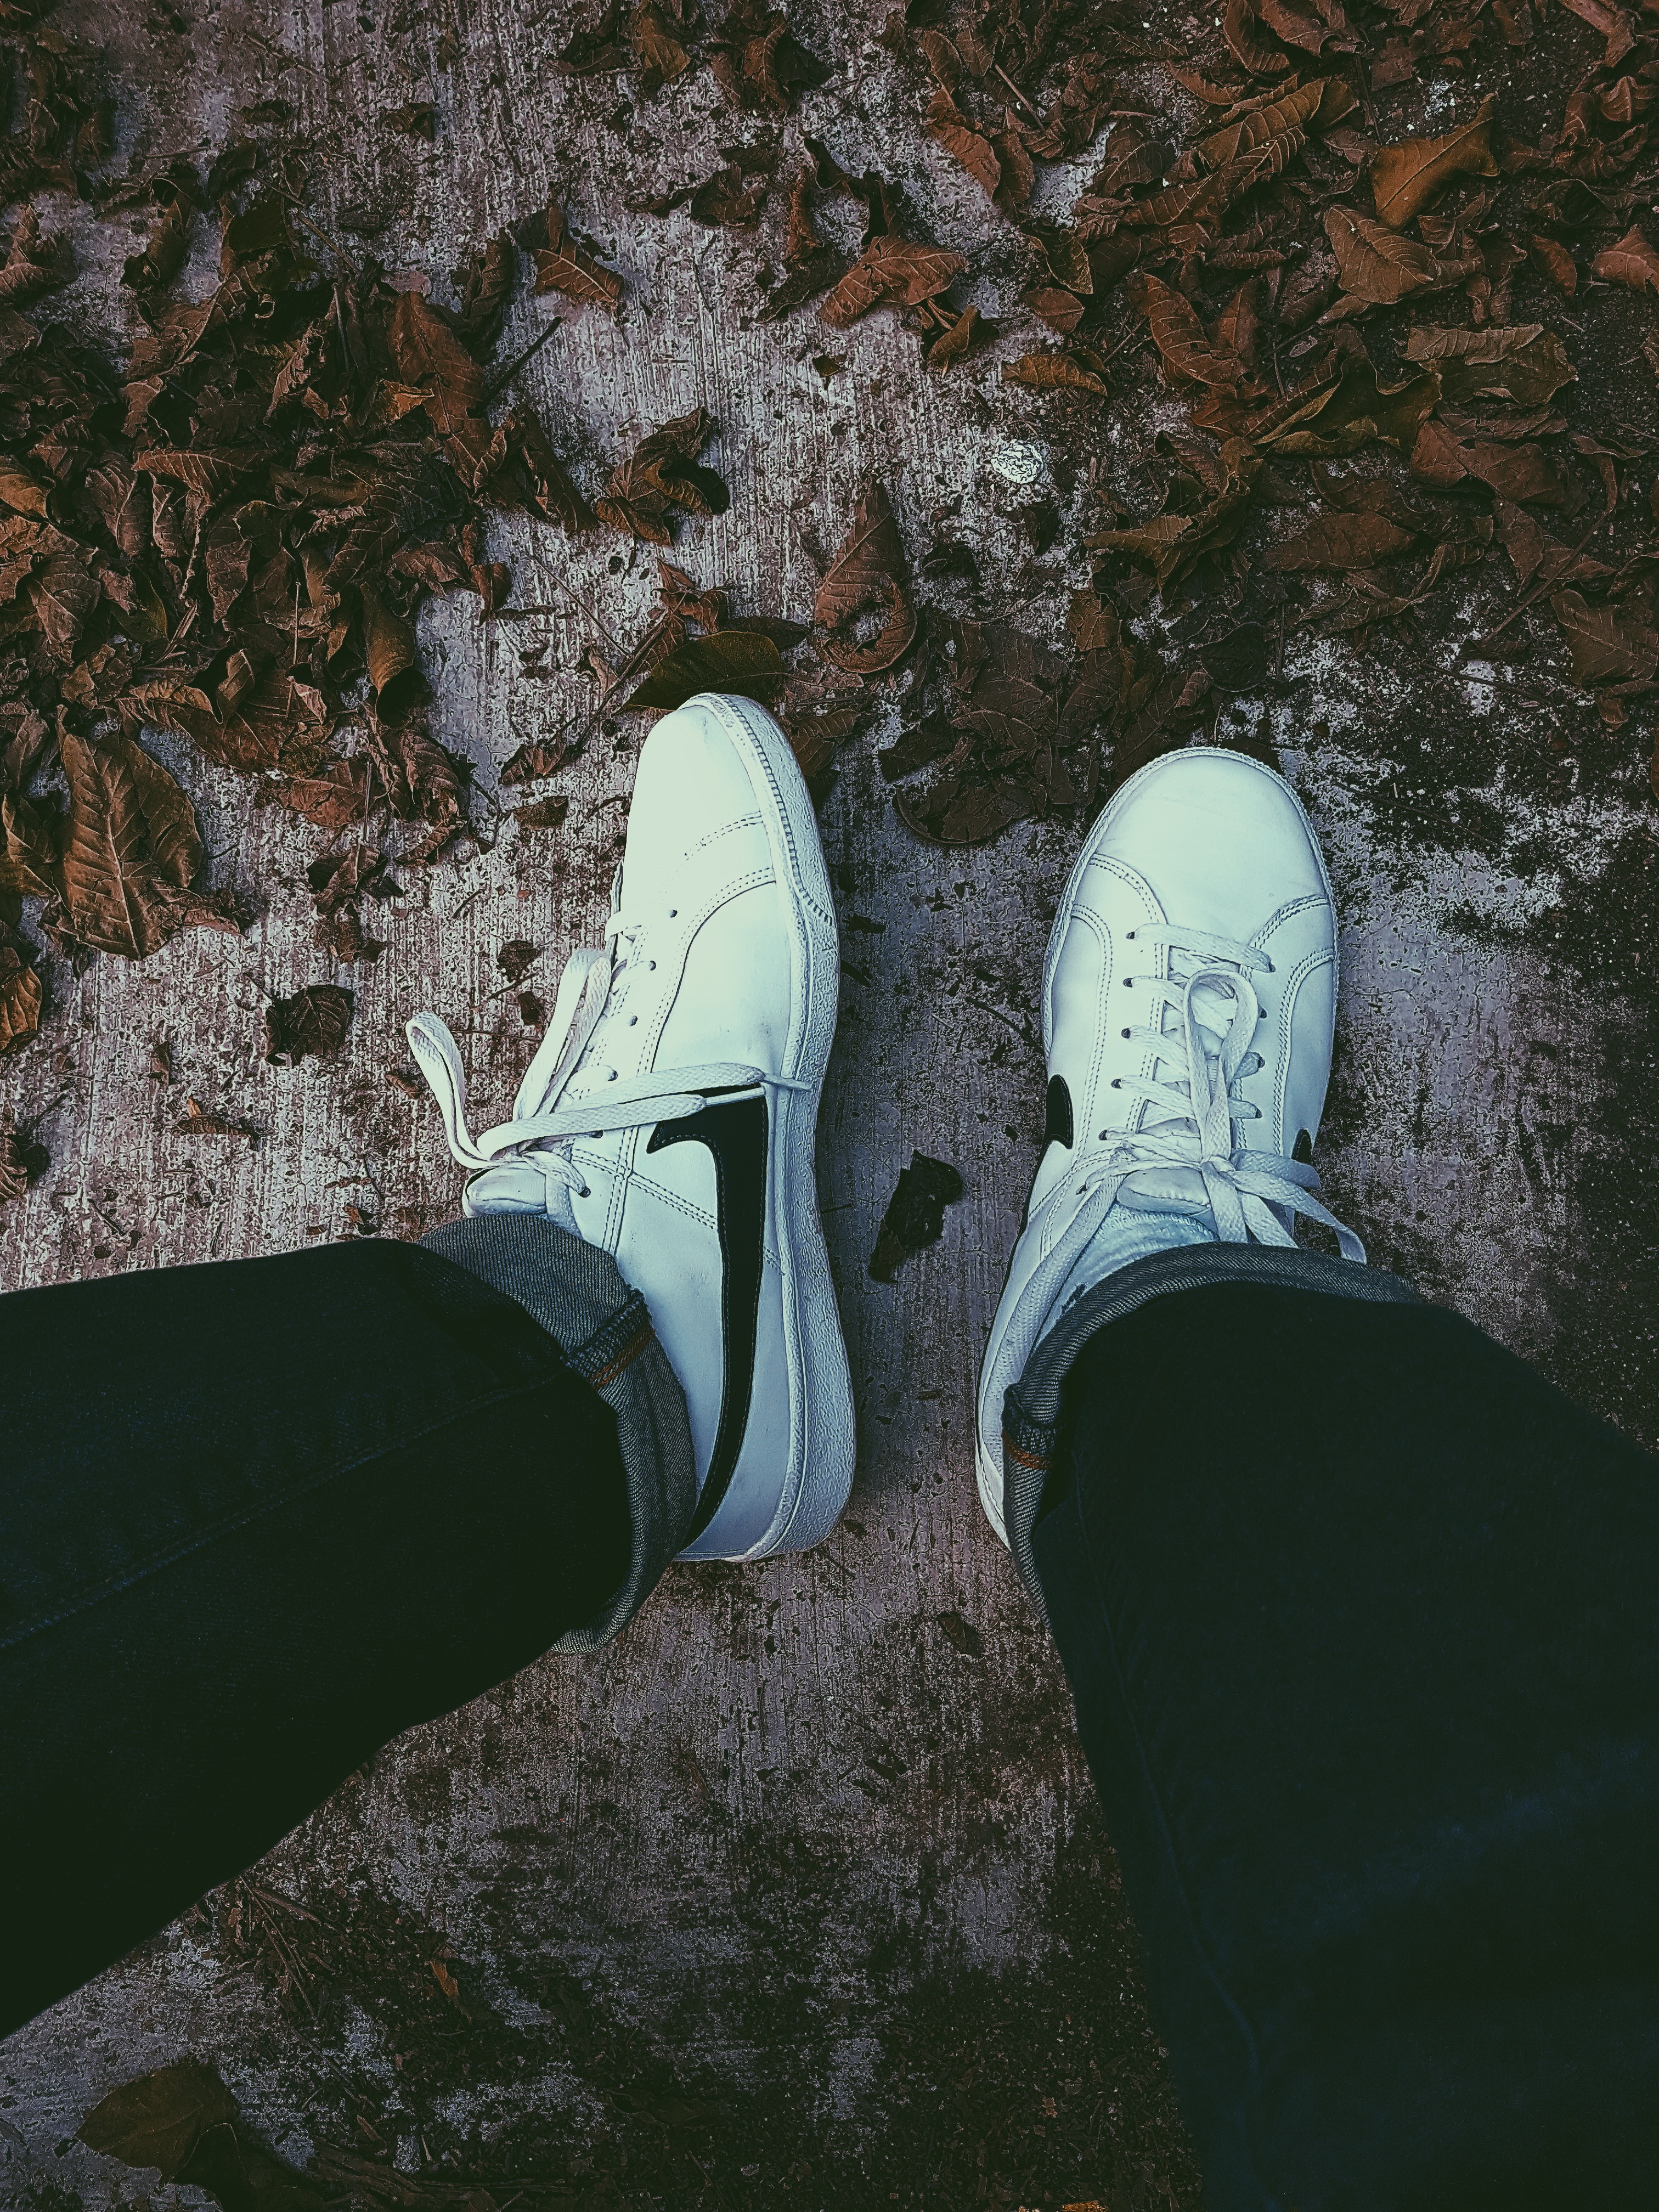
tree, water, rock, leaf, wall, statue, green, reflection, sculpture, art